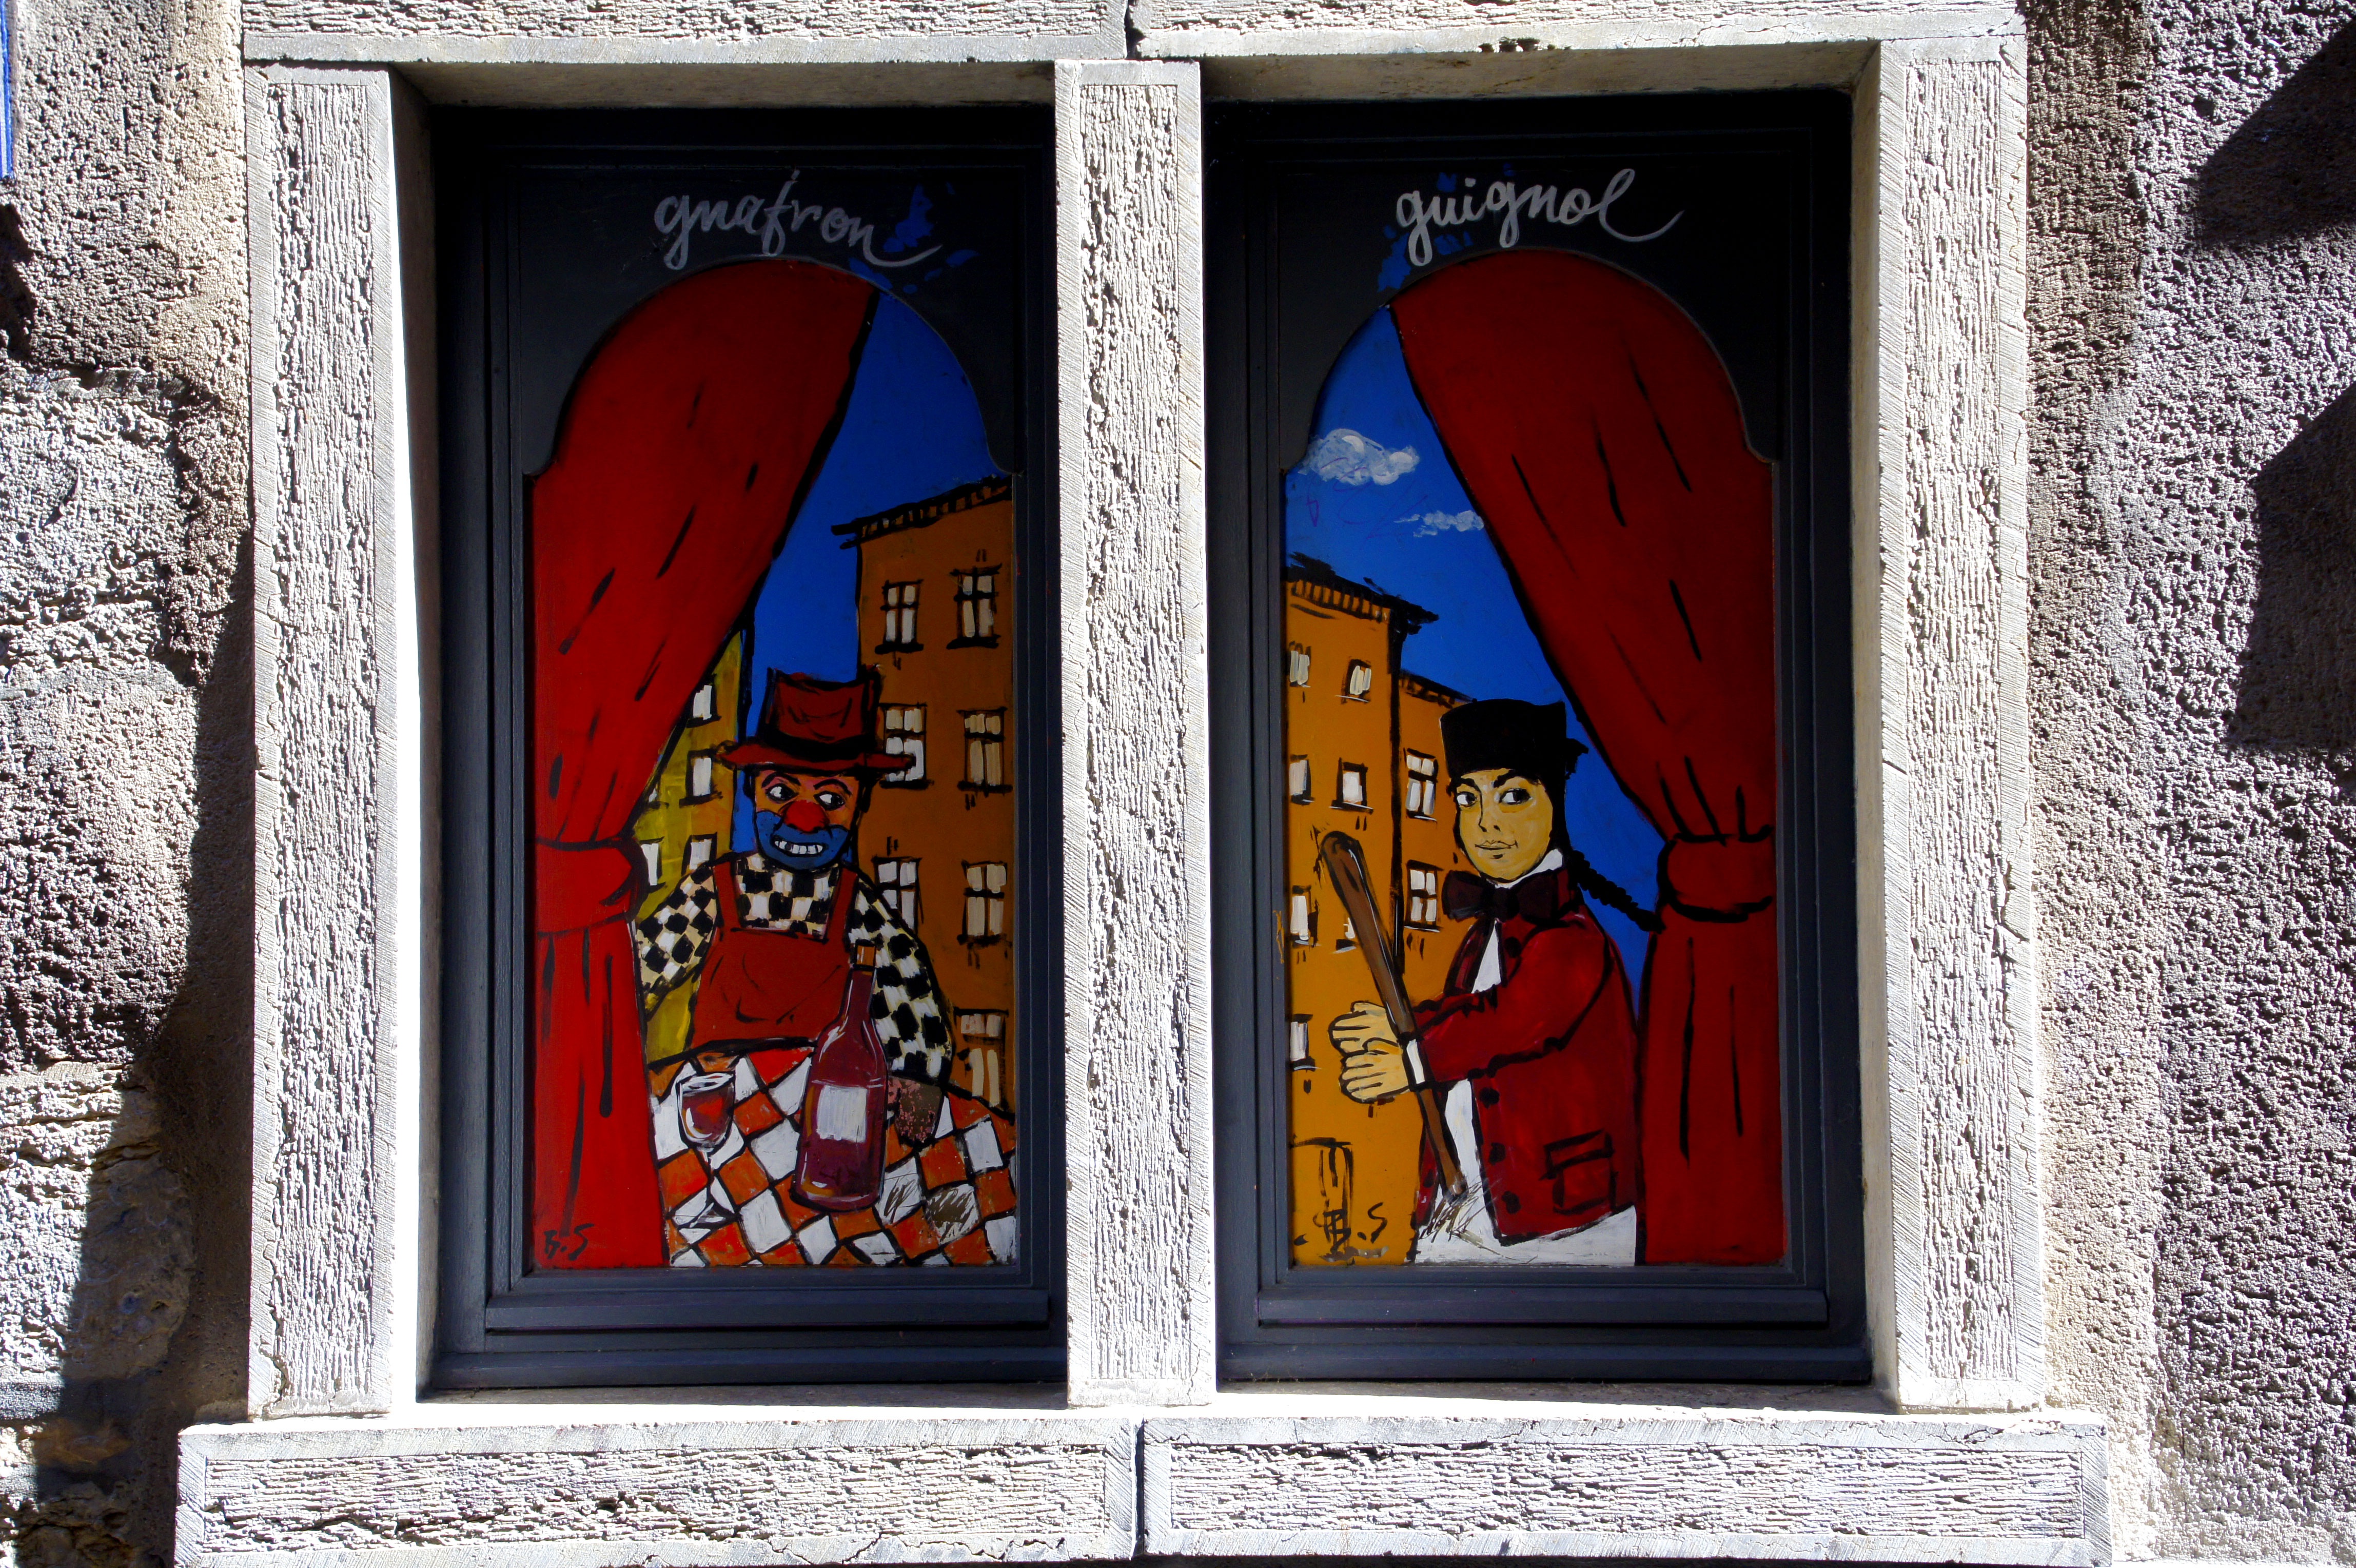
window, glass, restaurant, city, wall, france, red, show, facade, door, material, stained glass, painting, specialty, theatre, art, district, children, colors, drawing, cap, history, pierre, heritage, tradition, former, gastronomy, lyon, puppets, modern art, guignol, gnafron, old lyon, fourvi re, st john